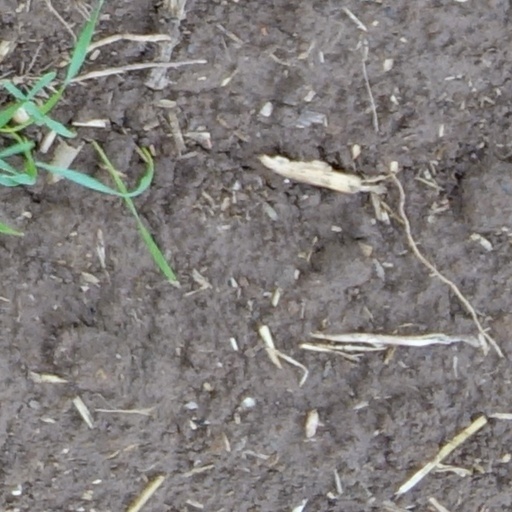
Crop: wheat